Danton Heinen

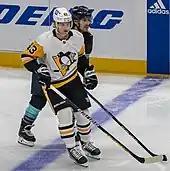
Heinen with the Penguins in October 2022.

Heinen left the Ducks on July 29, 2021, by signing a one-year, $1.1 million contract with the Pittsburgh Penguins. Following the signing, he received praise from head coach Mike Sullivan who said: "He has the offensive instincts to think the game on a high level...I think he can play in the top-six if we need him to, but I think he'll also bring an offensive dimension to our top-nine if we need him to. I think he's going to be a real good player for us." While skating during training camp, Heinen skated on the right wing of their top line alongside Jake Guentzel and Jeff Carter. After attending their training camp, Heinen was named to their opening night roster against the Tampa Bay Lightning, and he scored his first goal that same night. Heinen continued to produce as the season continued and quickly began outpacing his teammates in goals per 60 minutes of 5-on-5 ice time. By April 2022, 14 of his goals had come at even strength, ranking him fourth on the team behind Guentzel, Sidney Crosby, and Bryan Rust.